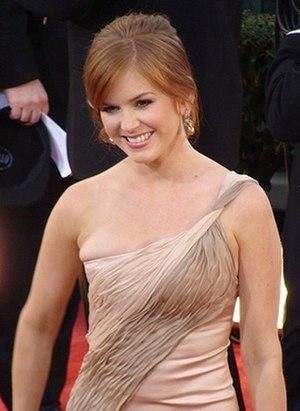
Mariage Express ou Voulez-vous m'épouser? est un film américain réalisé par Michael Ian Black en 2006.
Isla Lang Fisher, dite Isla Fisher, est une actrice, écrivaine et femme de lettres australienne née le 3 février 1976 à Mascate, au.